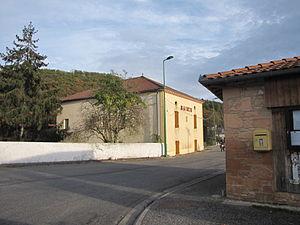
Mairie de Saint-Marcet
Saint-Marcet est une commune française située dans le département de la Haute-Garonne, en région Occitanie.